Gerak Khas (Malaysian Army unit)

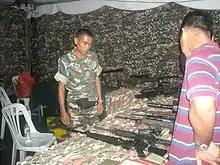
A "Gerak Khas" corporal serves visitors at a weapon booth. Take note of the light blue lanyard, the green chevron rank, and the sleeve folding style.

"Gerak Khas" commandos wear the standard combat uniform used by other units of the Malaysian Army. From the early 1970s until 1997, the Malaysian Army utilised the brushstroke camouflage pattern. This was replaced by the Tiger Stripe ("Harimau Belang") pattern, which remained in use from 1997 to 2014. Since 2014, the army has adopted a digital camouflage pattern, which continues to be used at present.